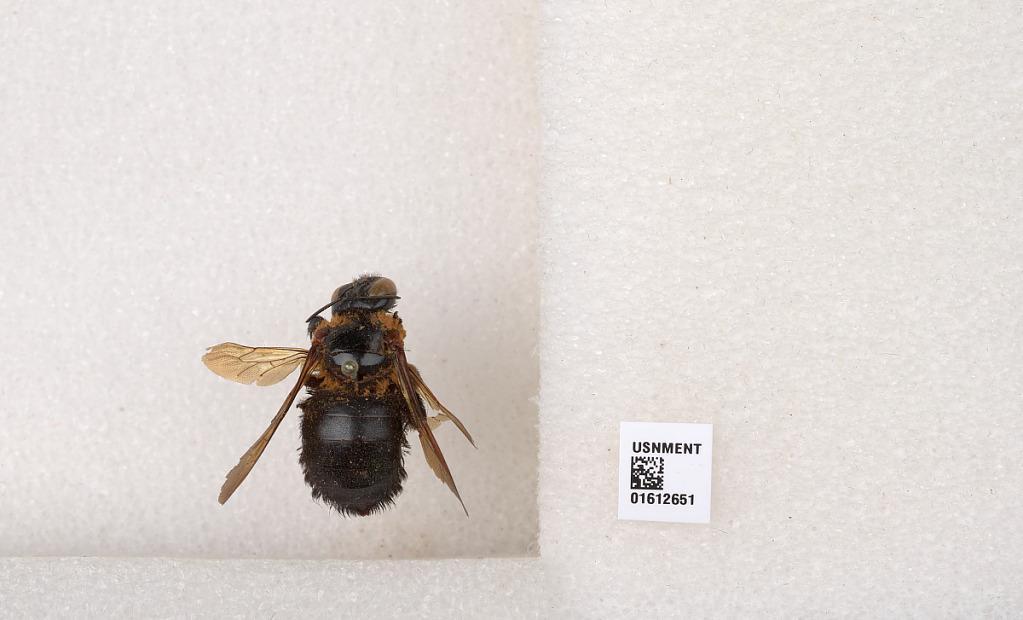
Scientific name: Xylocopa (Neoxylocopa) aurulenta (Fabricius)